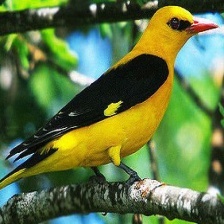
Species: EURASIAN GOLDEN ORIOLE
Scientific name: ORIOLUS ORIOLUS